Deon Butler

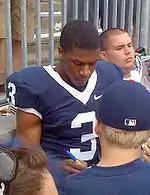
Butler with the Penn State Nittany Lions in 2008

Vincent Deon Butler (born January 4, 1986) is an American former professional football player who was a wide receiver in the National Football League (NFL). He was selected by the Seattle Seahawks in the third round of the 2009 NFL draft. He played college football for the Penn State Nittany Lions.